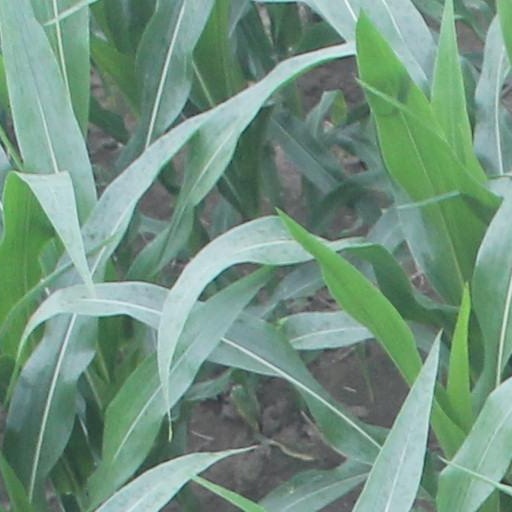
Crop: maize; corn